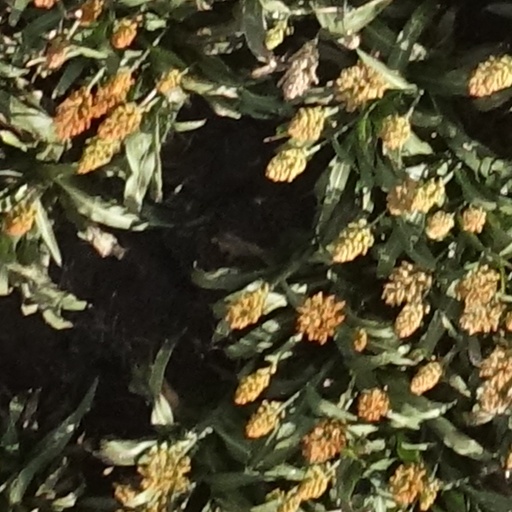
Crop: sorghum